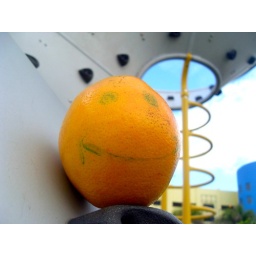
3. Picture this! You at Charnow Park on the climbing wall or the spring animals or in the interactive fountain.